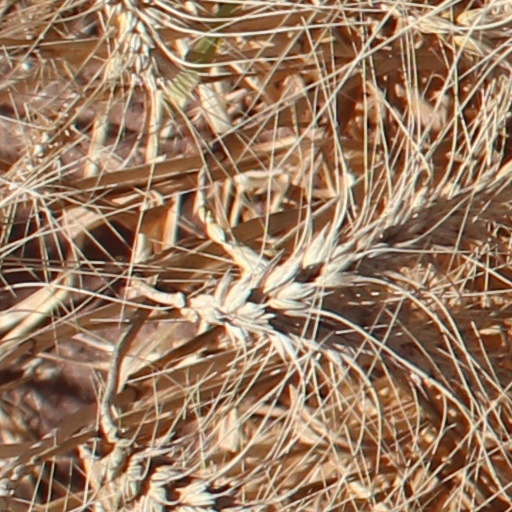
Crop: wheat